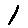
Label: 1